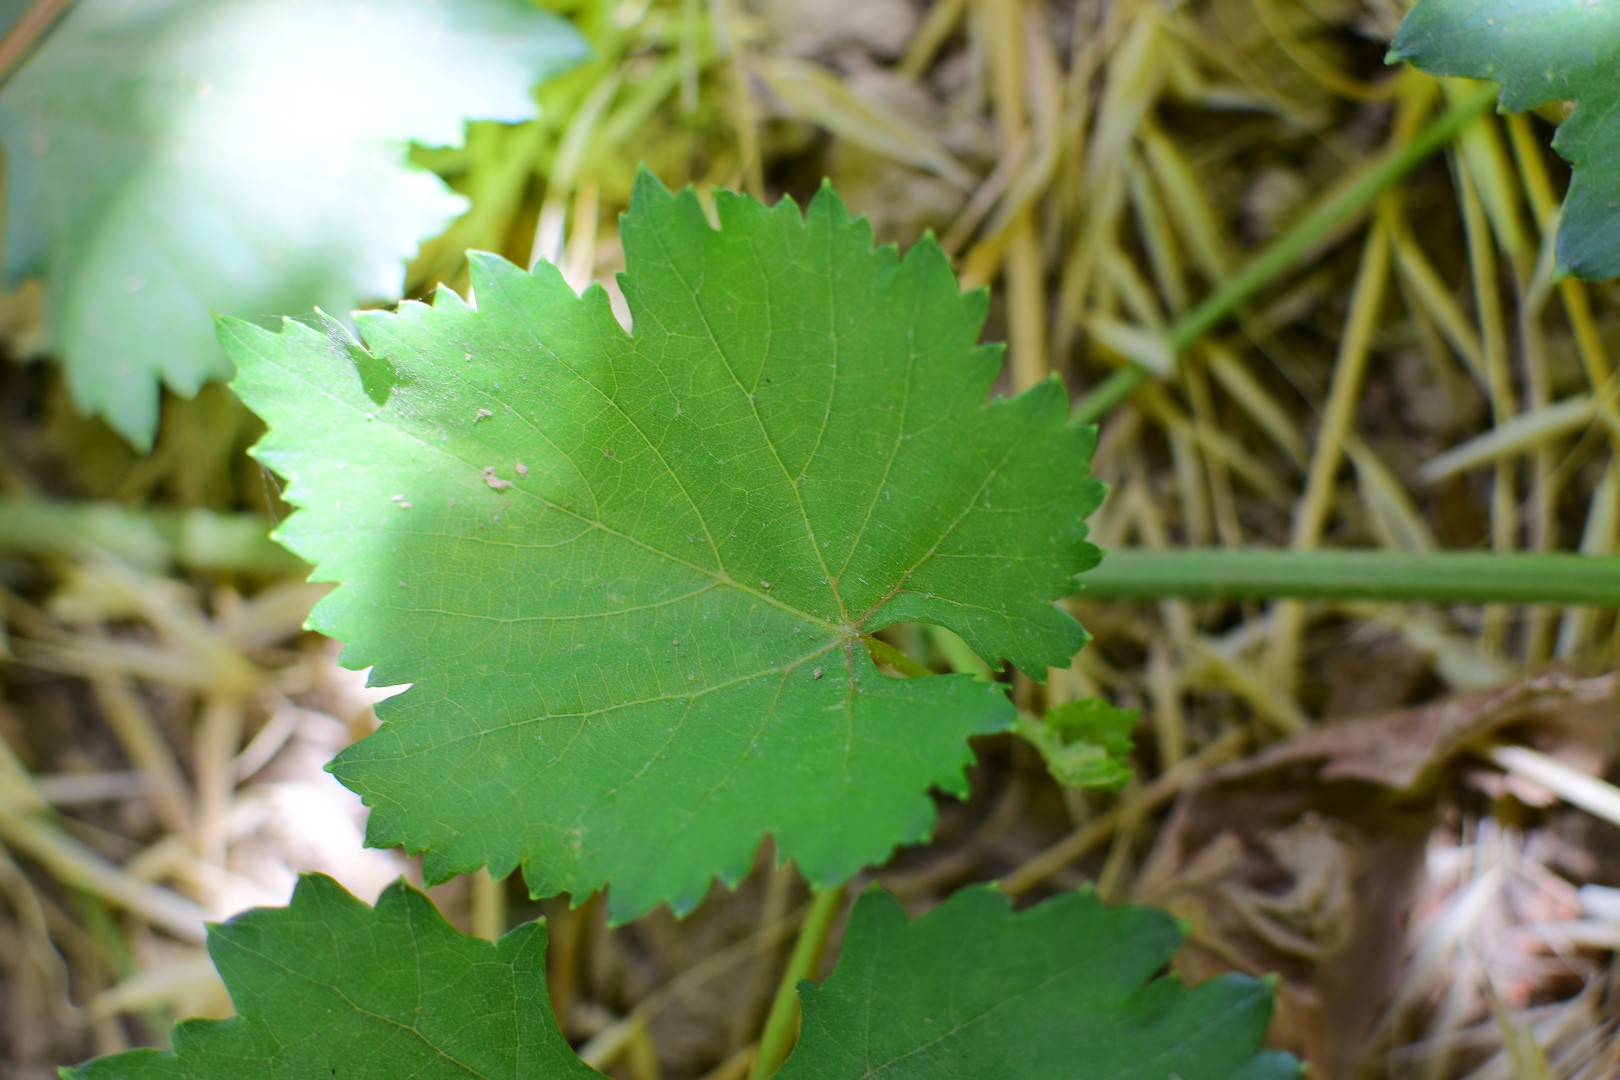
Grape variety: Kamali